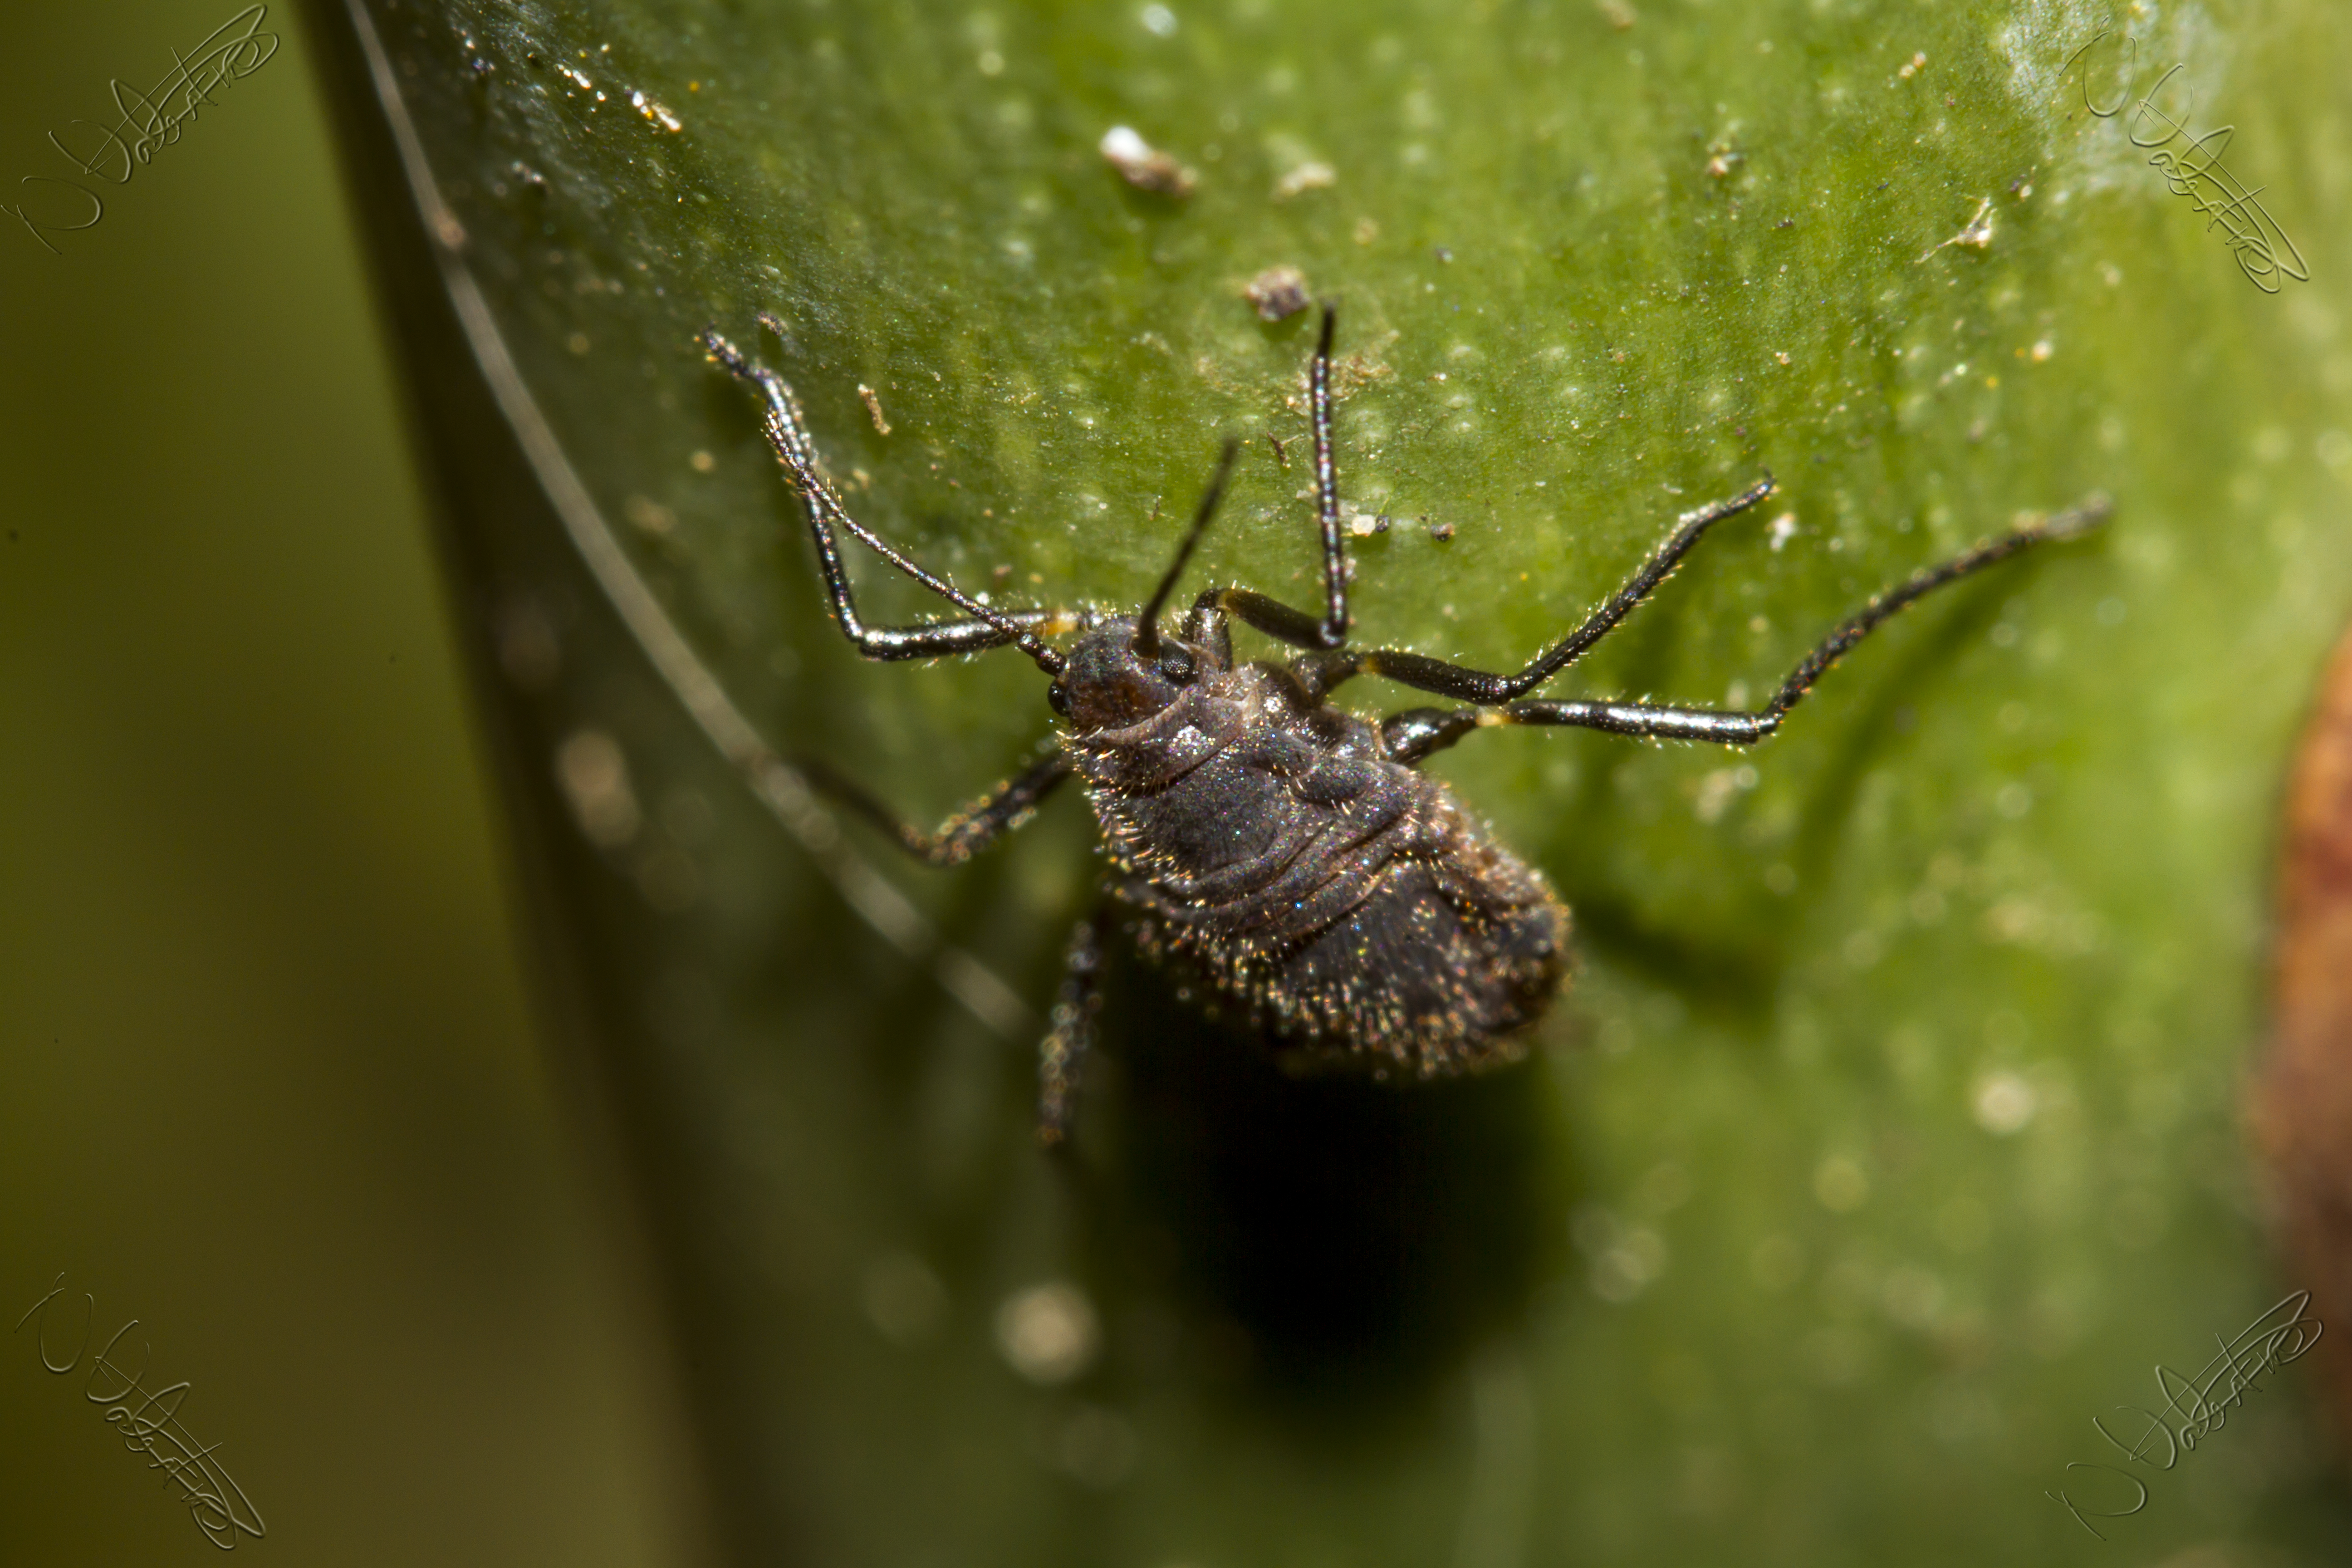
nature, photography, wildlife, green, insect, fauna, invertebrate, close up, arachnid, weevil, macro photography, arthropod, european garden spider, leaf beetle, araneus, plant stem, orb weaver spider